Ran Yong

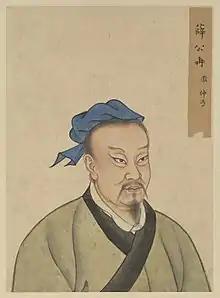
As depicted in "Half Portraits of the Great Sage and Virtuous Men of Old" (至聖先賢半身像), housed in the National Palace Museum

Ran Yong (born 522 BC), also known by his courtesy name Zhonggong, was one of the prominent disciples of Confucius. Confucius thought highly of his excellent moral conduct, and considered him fit to be the ruler of a state. After completing school, he served as chief officer of Jisun, the noble clan that dominated the politics of Lu.